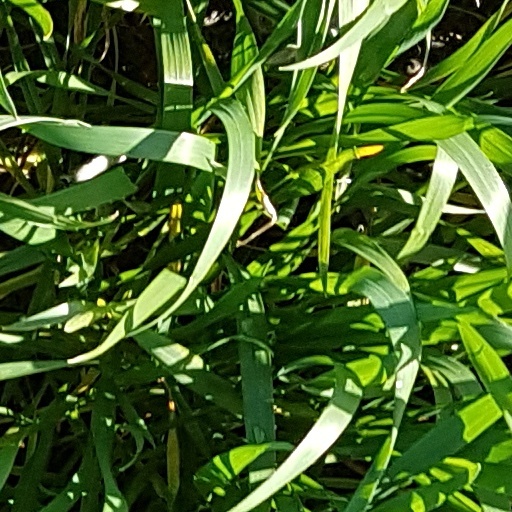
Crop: wheat